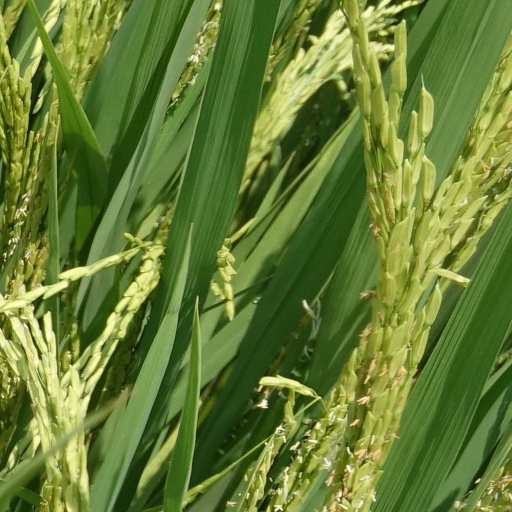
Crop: rice